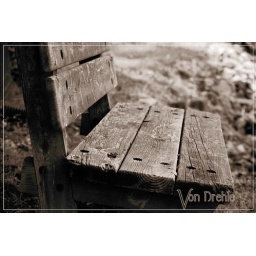
This is a picture I took at our lake house. It is a really old bench sitting near the water.